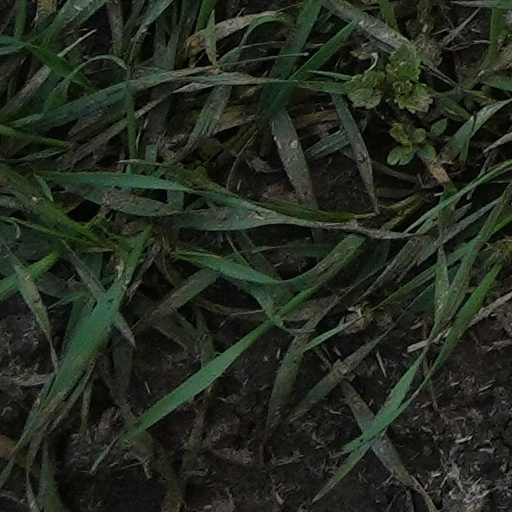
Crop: wheat